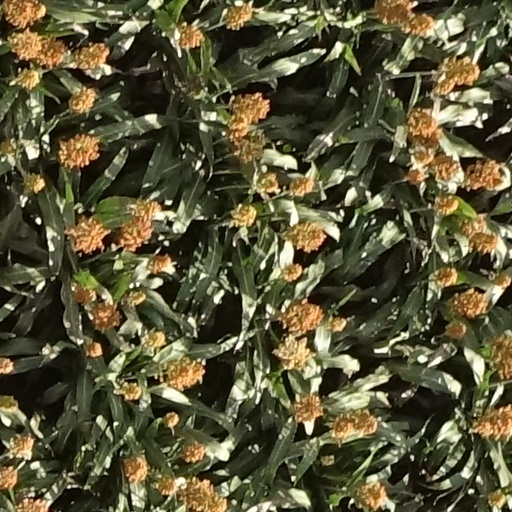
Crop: sorghum